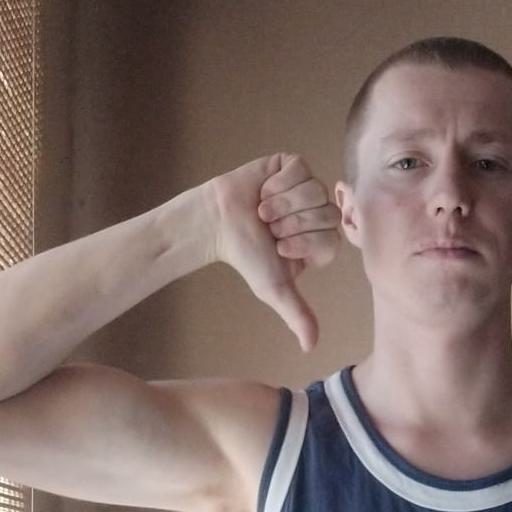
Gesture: dislike